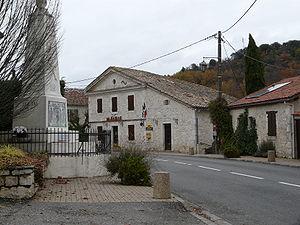
Mairie de Valeilles
Valeilles est une commune française située dans le département de Tarn-et-Garonne, en région Occitanie.